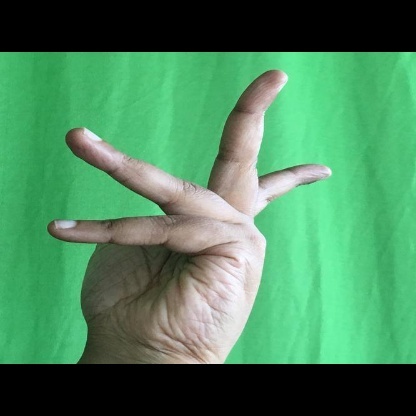
Mudra: Alapadmam